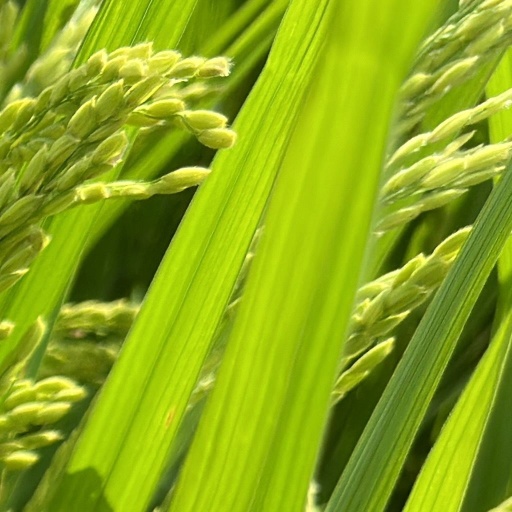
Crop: rice